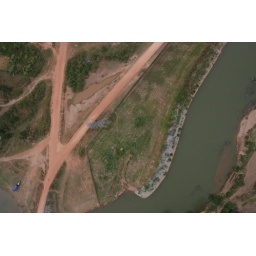
Power Transmission Line near road and river (2005)